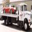
Label: truck